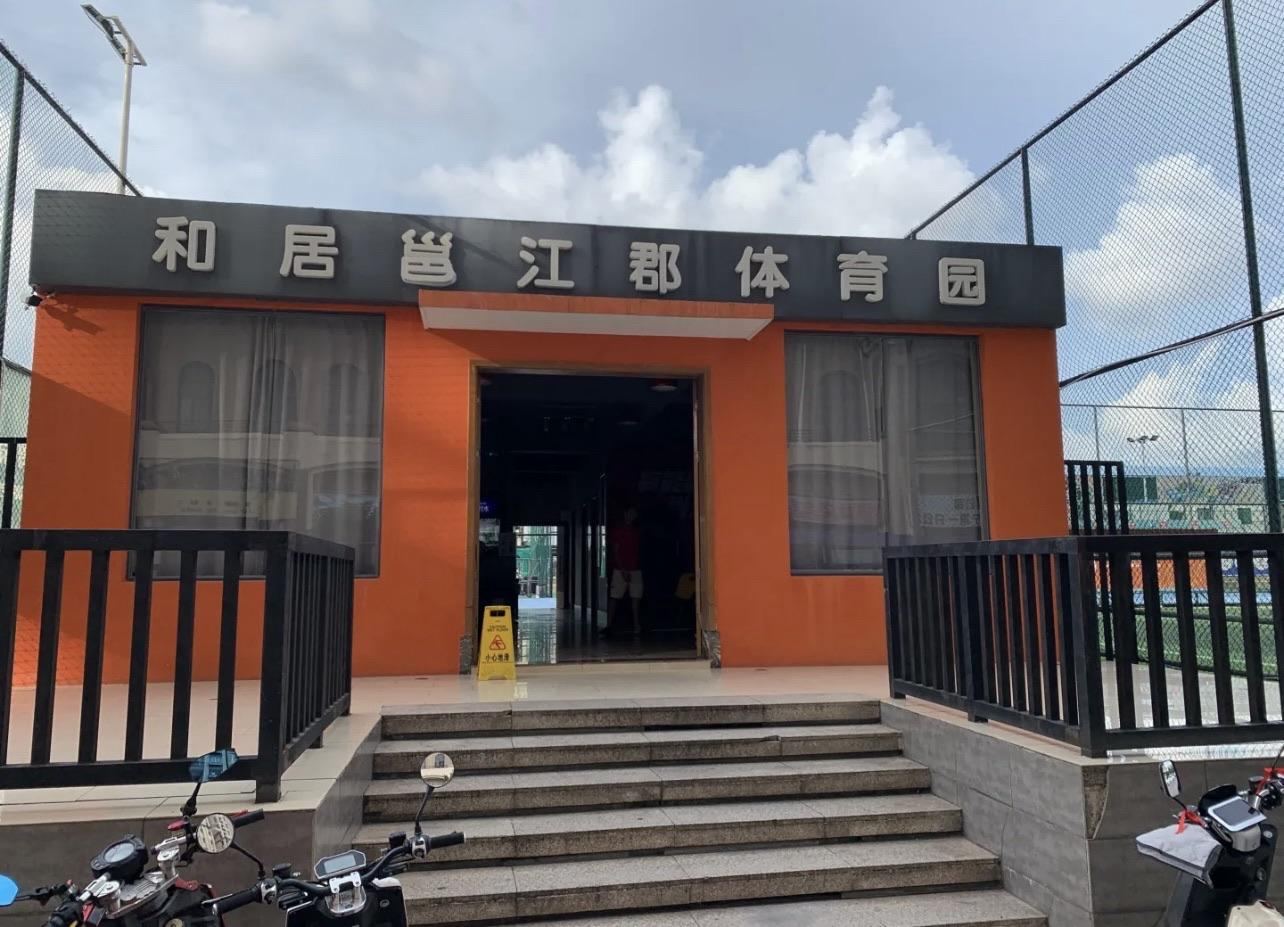
地标名称：和居·邕江郡体育园
所在城市：南宁市·江南区